Mount Tamalpais

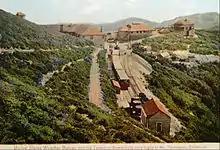
View of the weather station and tavern circa early 1900s

Various kinds of scrub communities are also widespread. Low-elevation areas below the fog line with relatively low overall rainfall or thin soils are often the site of a northern coastal scrub community characterized by coastal sage-coyote brush association, with lesser amounts of poison-oak, bush monkeyflower, California blackberry, western bracken fern, and various species of grasses and forbs. Chaparral is predominant in areas characterized by thin, rocky soils and little moisture. Two main types of chaparral are found the mountain chamise chaparral and manzanita chaparral. Chamise is dominant in the hottest, most xeric areas of the mountain, particularly on south- and west-facing slopes, while manzanita is dominant in other xeric areas, particularly on east-facing slopes and forest borders. Areas of mixed chamise-manzanita chaparral occur in relatively more mesic areas; "Ceanothus" and dwarfed interior live oak may also predominate on such sites. Areas in which various kinds of chaparral communities are dominant include areas along Old Railroad Grade.